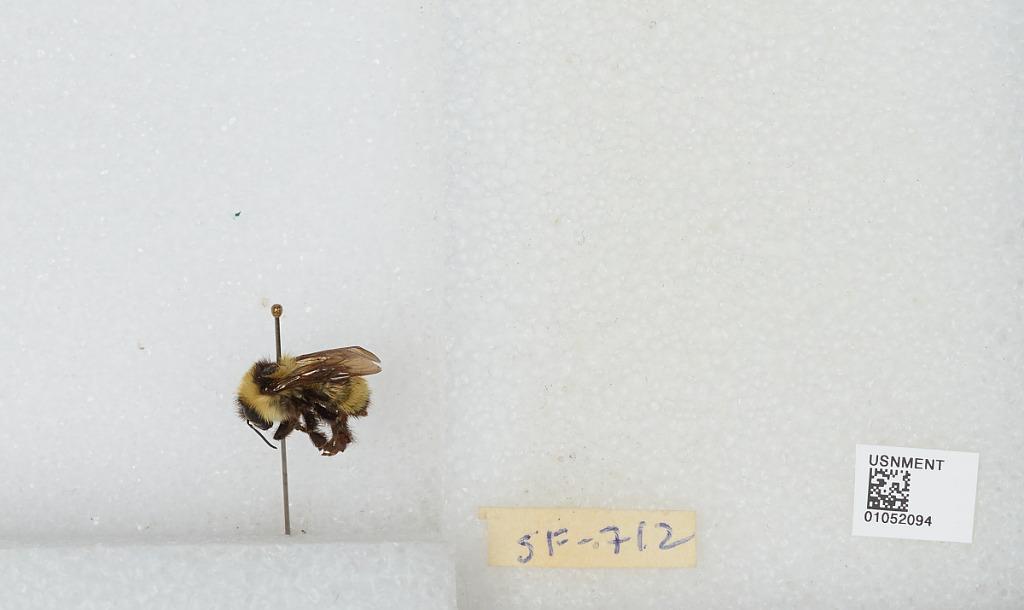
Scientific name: Bombus sp.